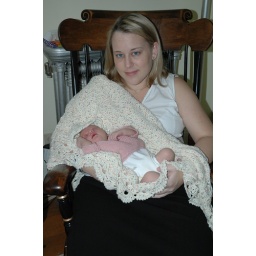
I took a spot in the chair as soon as we got home